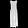
Label: Dress